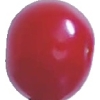
Label: cherry_sour